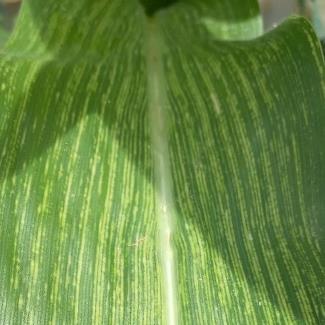
Crop: Maize
Condition: stripe-d